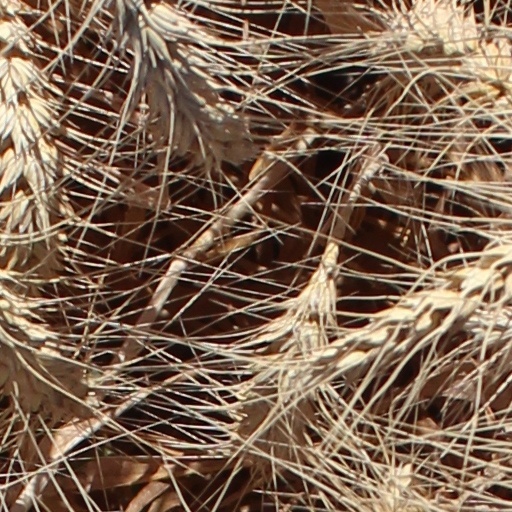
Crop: wheat